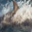
Label: dolphin